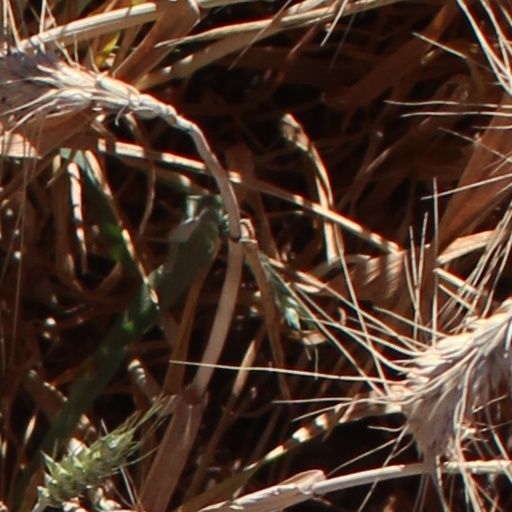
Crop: wheat